Norwegian Police Service

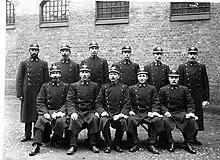
Norwegian police constables in 1908

From the 19th century, deputies were hired in larger areas to assist the sheriffs. Following the democratization in 1814, the Ministry of Justice was created in 1818 and has since had the primary responsibility for organizing the police force. The 19th century saw a large increase in the number of chiefs of police, reaching sixteen by the middle of the century. Christiania established the country's first uniformed corps of constables in 1859, which gave the force a more unified appearance. Similar structures were soon introduced in many other cities. From 1859 the municipalities would finance the wages of the deputies and constables, which made it difficult for the police to use those forces outside the municipal borders. The first organized education of police officers started in Christiania in 1889.